2011 Thai House of Representatives

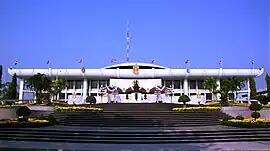
Old Parliament House, Bangkok

This is a list of members of Parliament (MPs) elected for the 24th House of Representatives at 2011 general election.